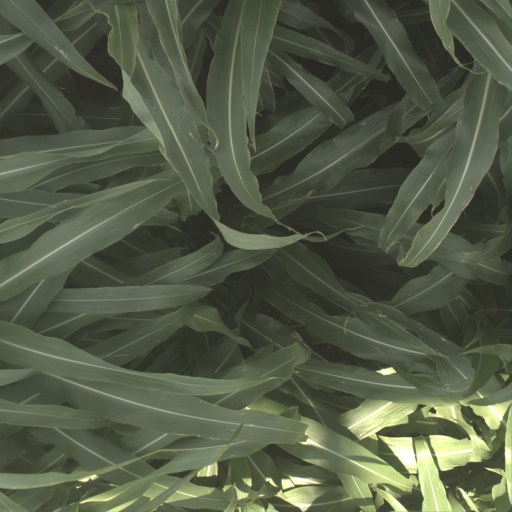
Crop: sorghum